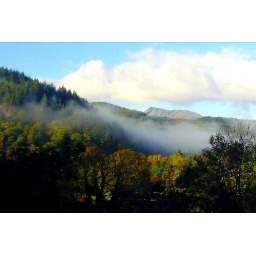
A grab shot taken through the window of our coach on our way to a days walking in North Wales.